List of sciurids

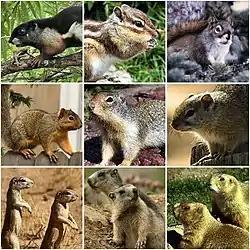
Nine Sciuridae species

Sciuridae is a family of small mammals in the order Rodentia and part of the Sciuromorpha suborder. Members of this family are called sciurids, and include squirrels, chipmunks, and marmots. They are found worldwide outside of Australia and Antarctica, primarily in forests, shrublands, and grasslands, though some species can be found in wetlands, deserts, or rocky areas. They range in size from the lesser pygmy flying squirrel, at plus a tail, to the Olympic marmot, at plus a tail. Sciurids primarily feed on fruit, seeds, and nuts, though many species also eat insects, fungi, bark, eggs, and small vertebrates. Almost no sciurids have population estimates, though fifteen species are categorized as endangered species and three—the Namdapha flying squirrel, Vancouver Island marmot, and speckled ground squirrel—are categorized as critically endangered.